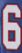
Number: 6